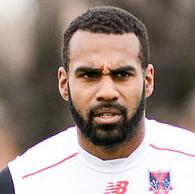
Age: 28